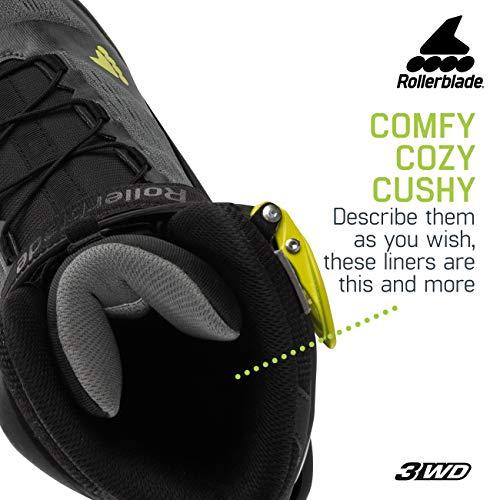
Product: Rollerblade Macroblade 100 3WD Men's Adult Fitness Inline Skate, Anthracite and Neon Yellow, Performance Inline Skates
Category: Sports & Outdoors | Outdoor Recreation | Skates, Skateboards & Scooters | Inline & Roller Skating | Inline Skates
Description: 3 WHEEL DRIVE 3WD HIGH PERFORMANCE - Increased lateral support for faster skating and enhanced stability while training.
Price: $279.99
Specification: Item Weight:         10 pounds    |Shipping Weight: 9.6 pounds (View shipping rates and policies)|ASIN: B07GWZRGSZ|Item model number: 07954400138|    #594    in Inline & Roller Skating Equipment